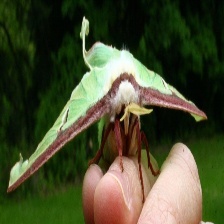
Species: LUNA MOTH